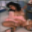
Label: woman